Endgame (2021 film)

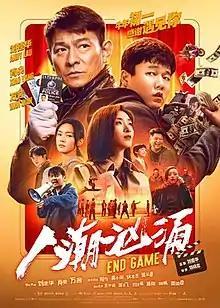
Official film poster

Endgame is a 2021 action black comedy film co-written and directed by Rao Xiaozhi, produced by and starring Andy Lau. Lau stars as a world-class hitman who swaps identity with an unfortunate actor (Xiao Yang). A Chinese-Hong Kong co-production, the film is a remake of the 2012 Japanese film "Key of Life". Production for the film began on 24 October 2019 and ended on 7 January 2020. The film was released on 12 February 2021, the first day of the Chinese New Year holidays.